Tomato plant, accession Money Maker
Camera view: tilt-top (135 deg); turntable rotation: 300 degrees
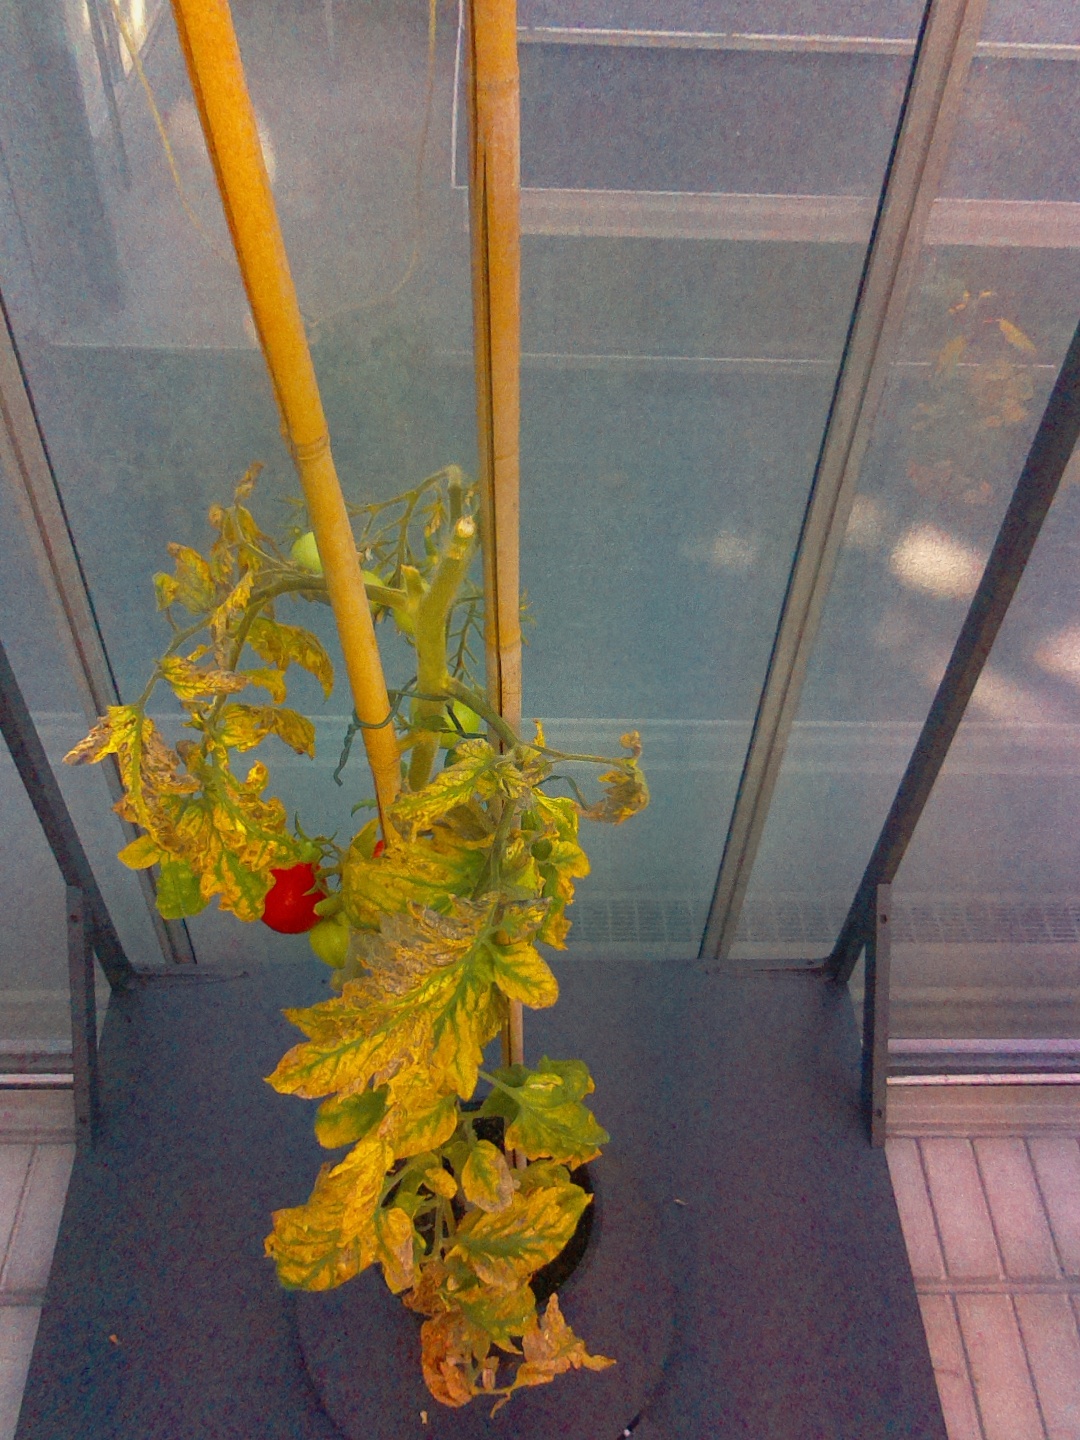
BBCH growth stage 82: 20%-30% of fruits show typical fully ripe color